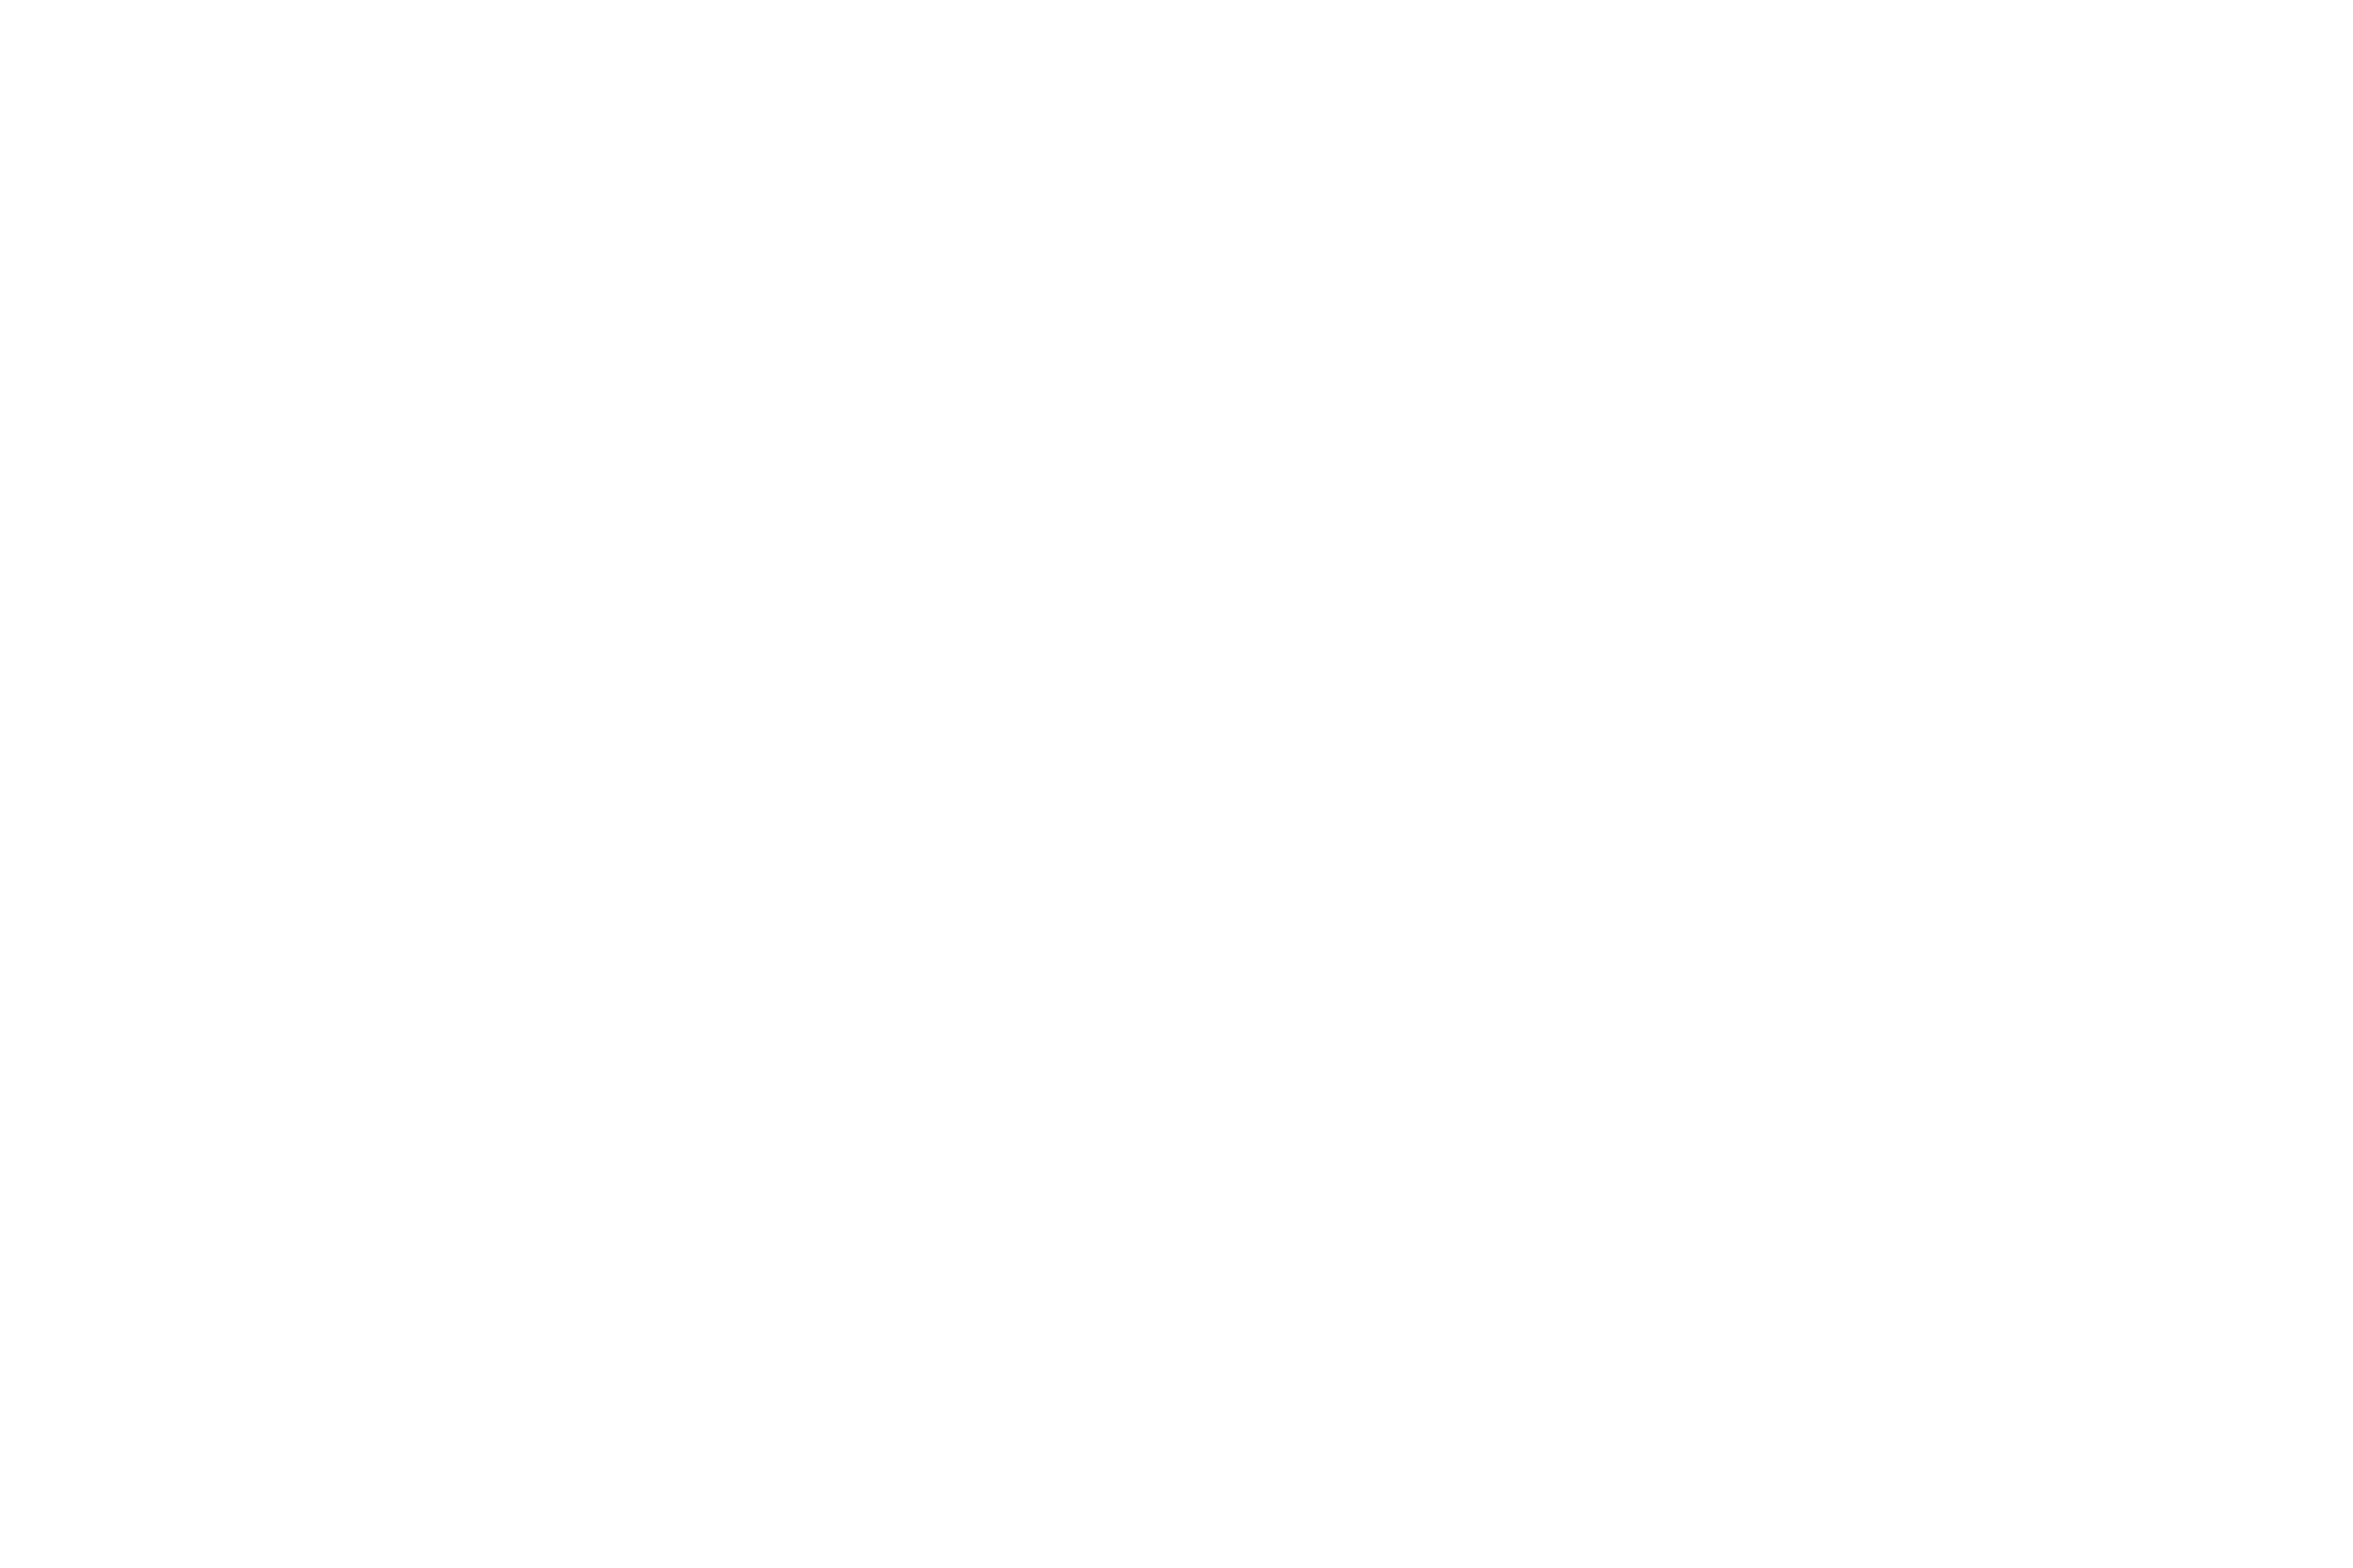
line, product